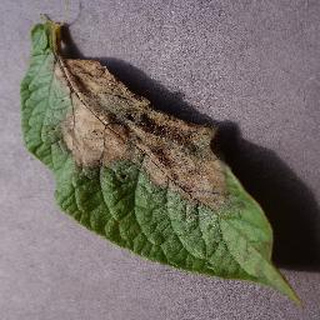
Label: potato_late_blight